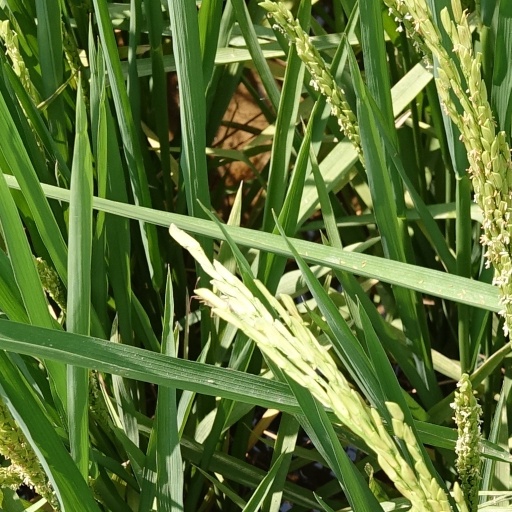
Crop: rice